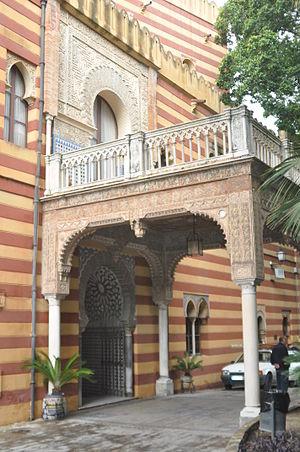
Hôtel de ville de Sanlúcar de Barrameda (Cadix, Espagne). Ancien palais des ducs de Montpensier, XIXe siècle.